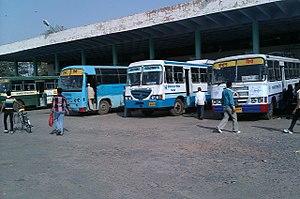
Jhunjhunu est une ville du district de Jhunjhunu, au Rajasthan en Inde.